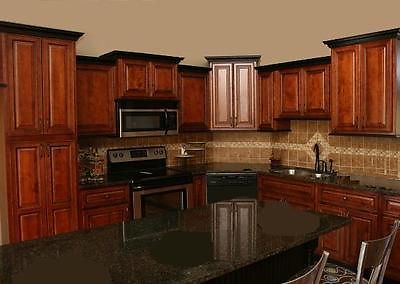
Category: cabinet